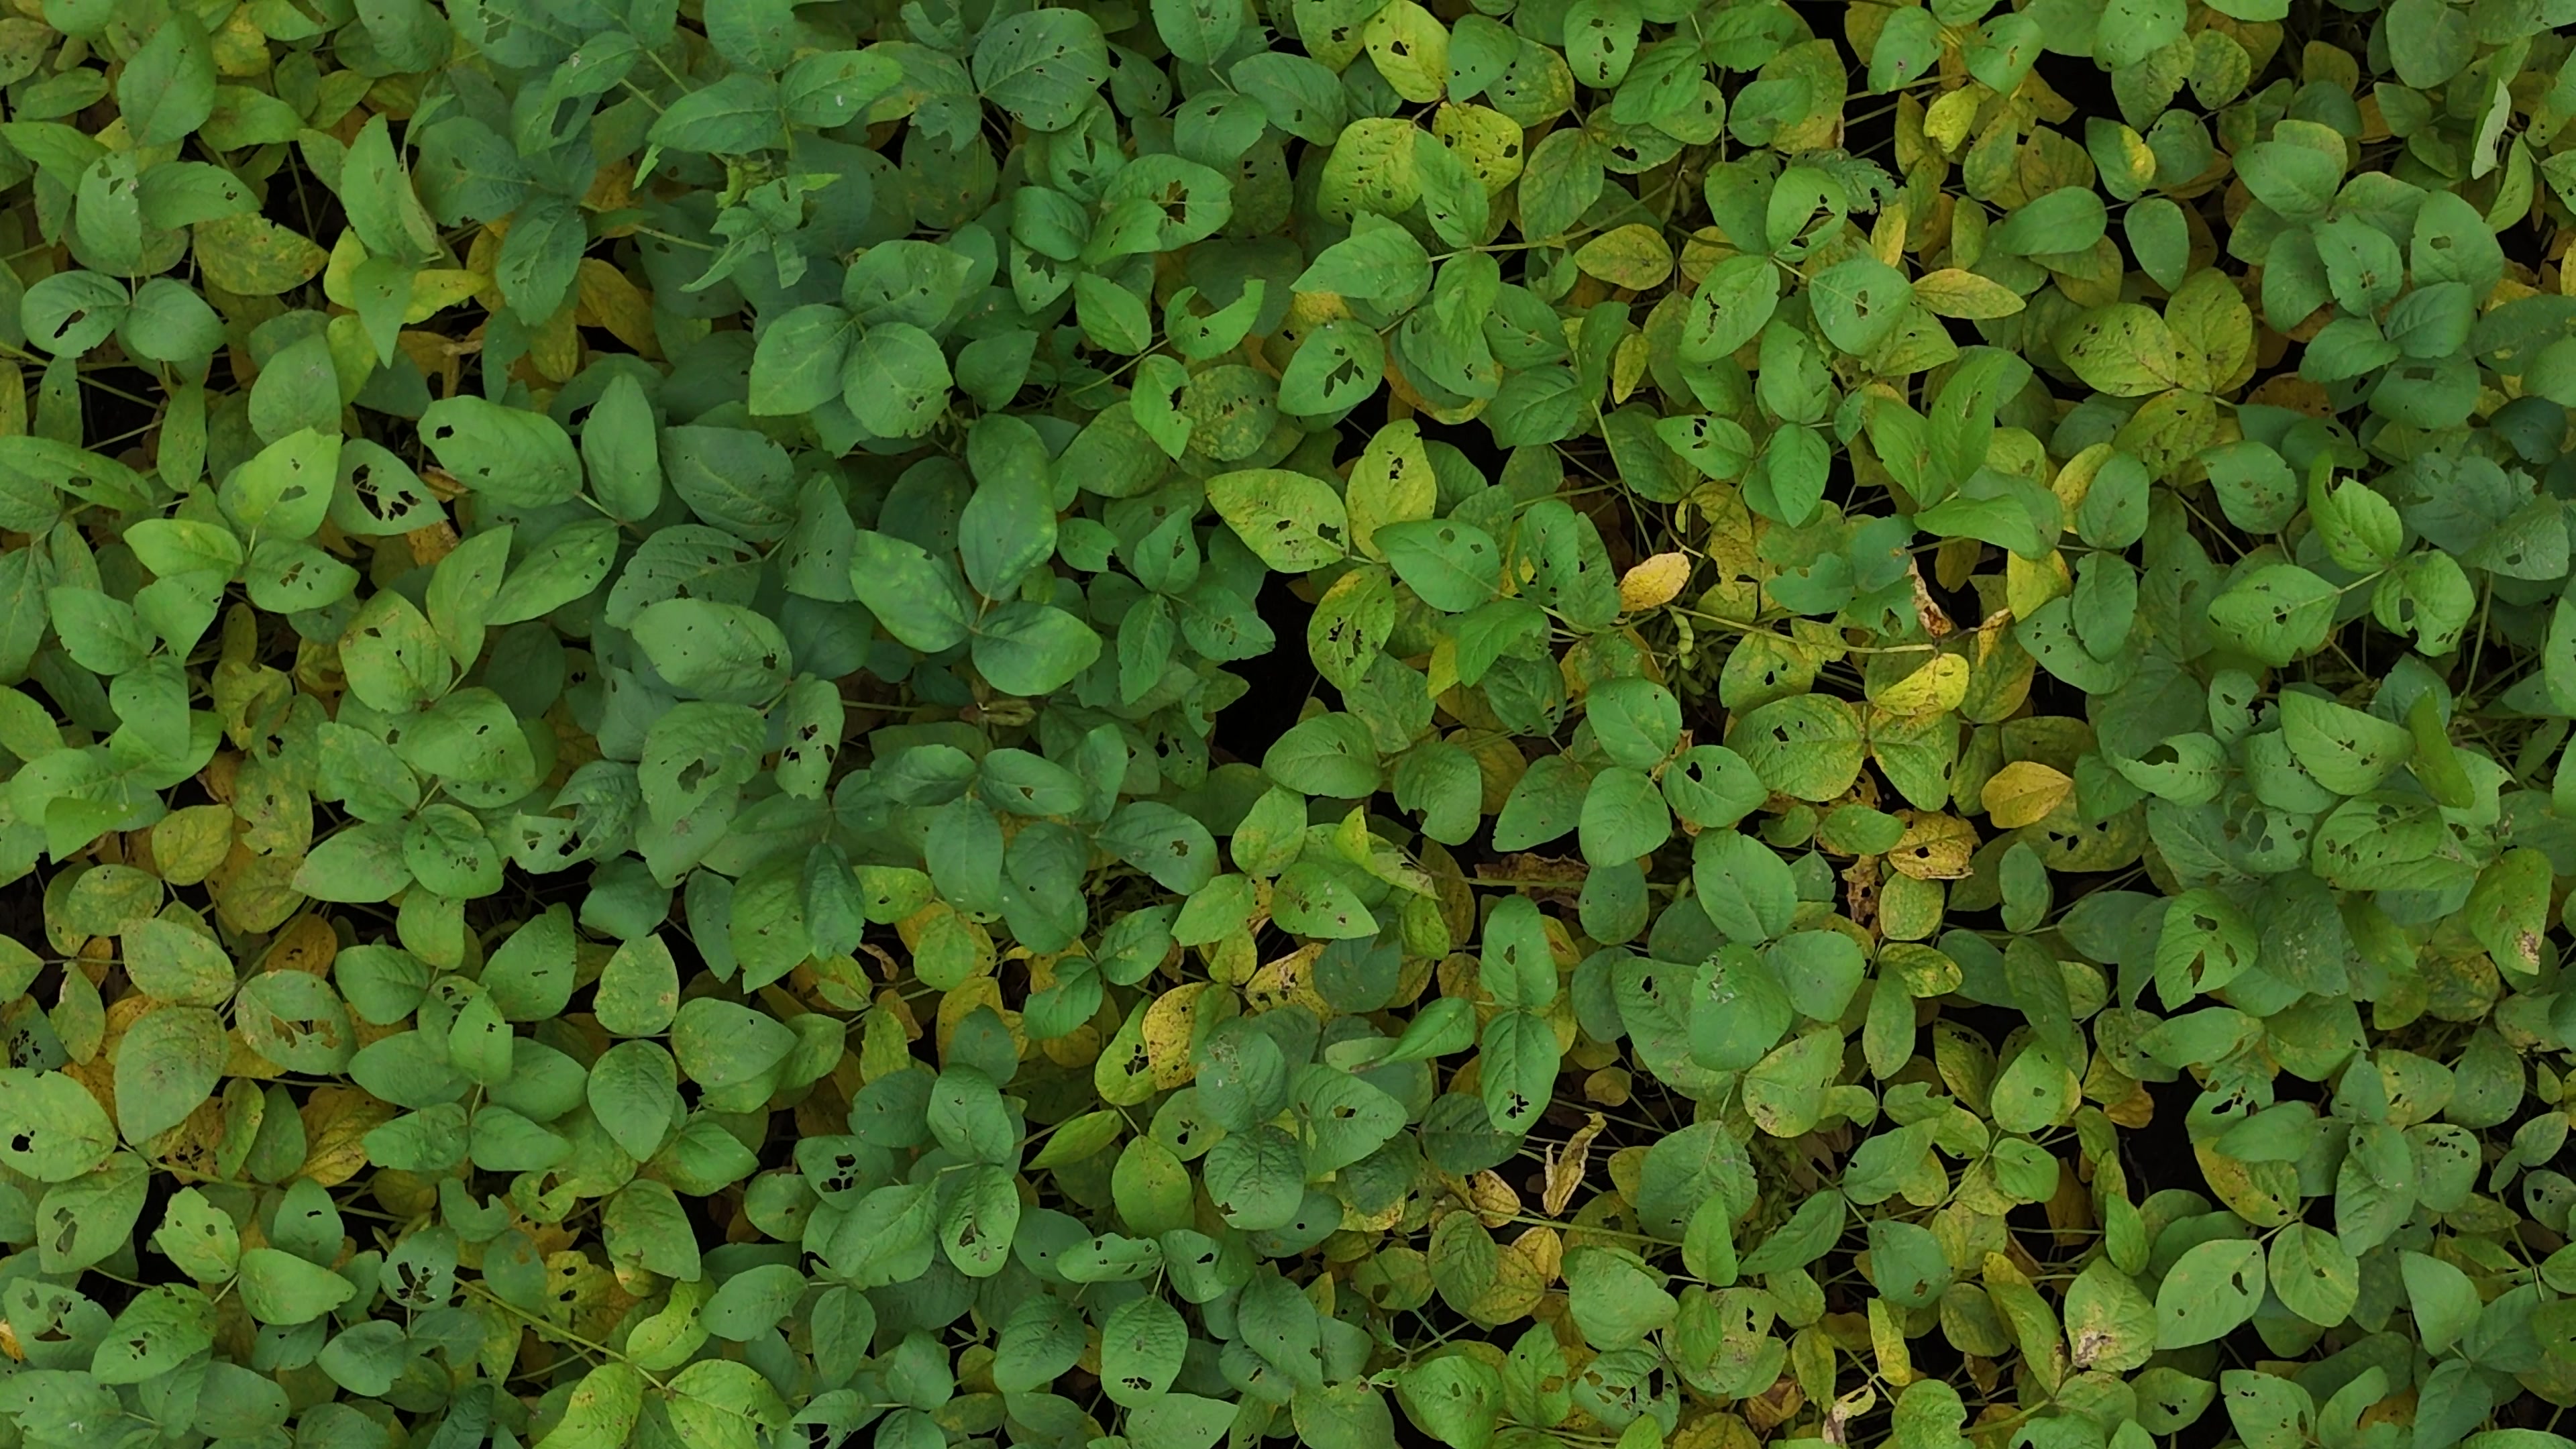
Label: Mosaic